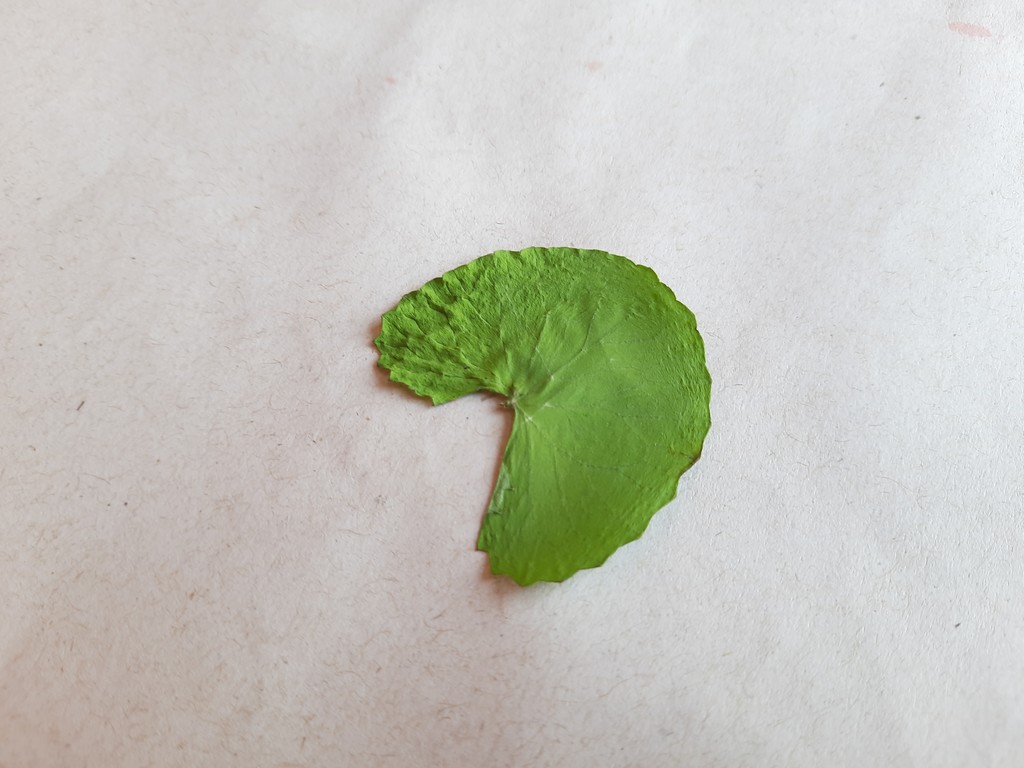
Label: Dried